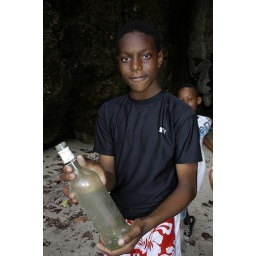
A very old bottle found in the beach cave at Crane Bay by a student of St. Gabriel's school